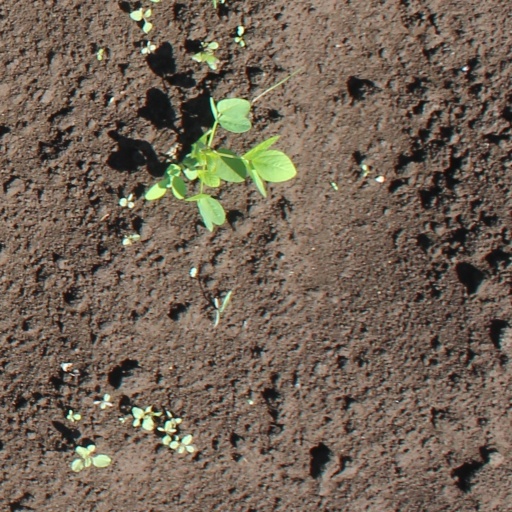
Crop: soybean